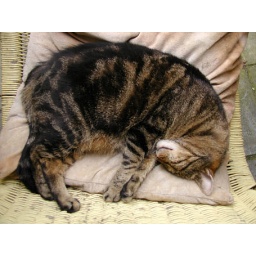
dogs and cats in amsterdam